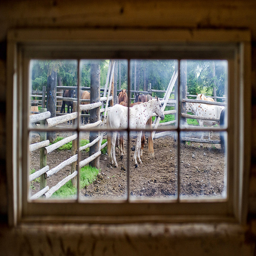
A window over looking an animal pen with animals in it.
Looking out of a window at a couple of horses in an enclosed dirt patch.
The view of a horse paddock taken through a window.

Horse viewed out from a bar window in a fenced in enclosure.
A barn window looking out into a dirt choral with two horses.